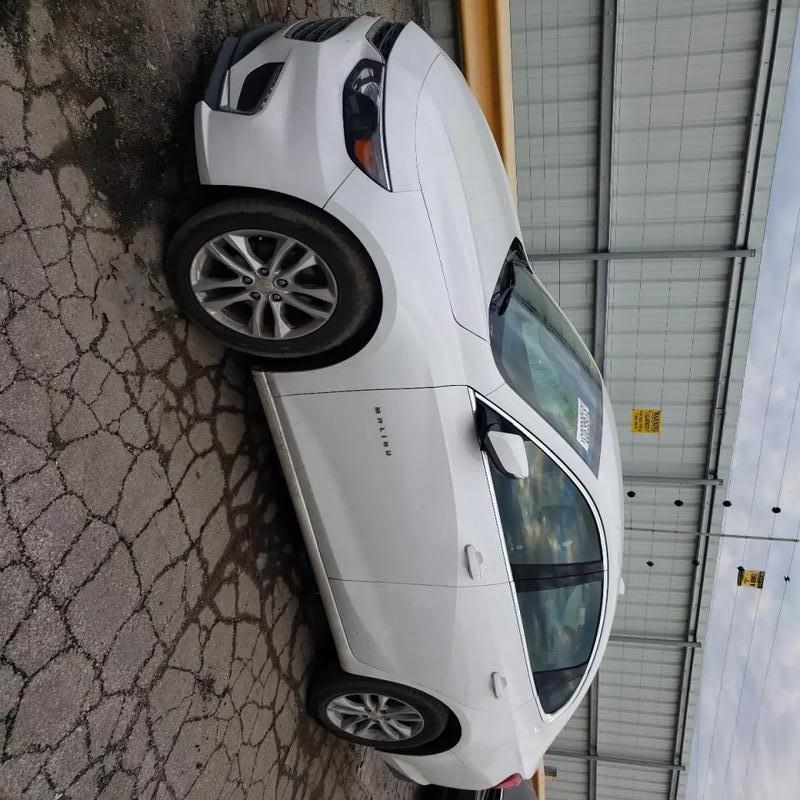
Aucun dommage détecté.
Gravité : aucun